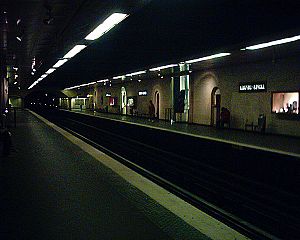
Louvre - Rivoli (metrostation) / Galleri
Louvre — Rivoli er en station på metronettet i Paris og betjener metrolinje 1. Den ligger i 1. arrondissement. Den ligger under Rue de Rivoli.